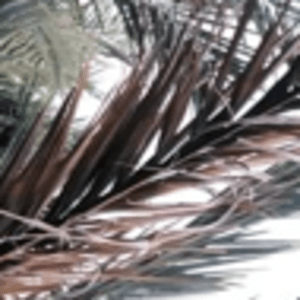
Label: Potassium Deficiency